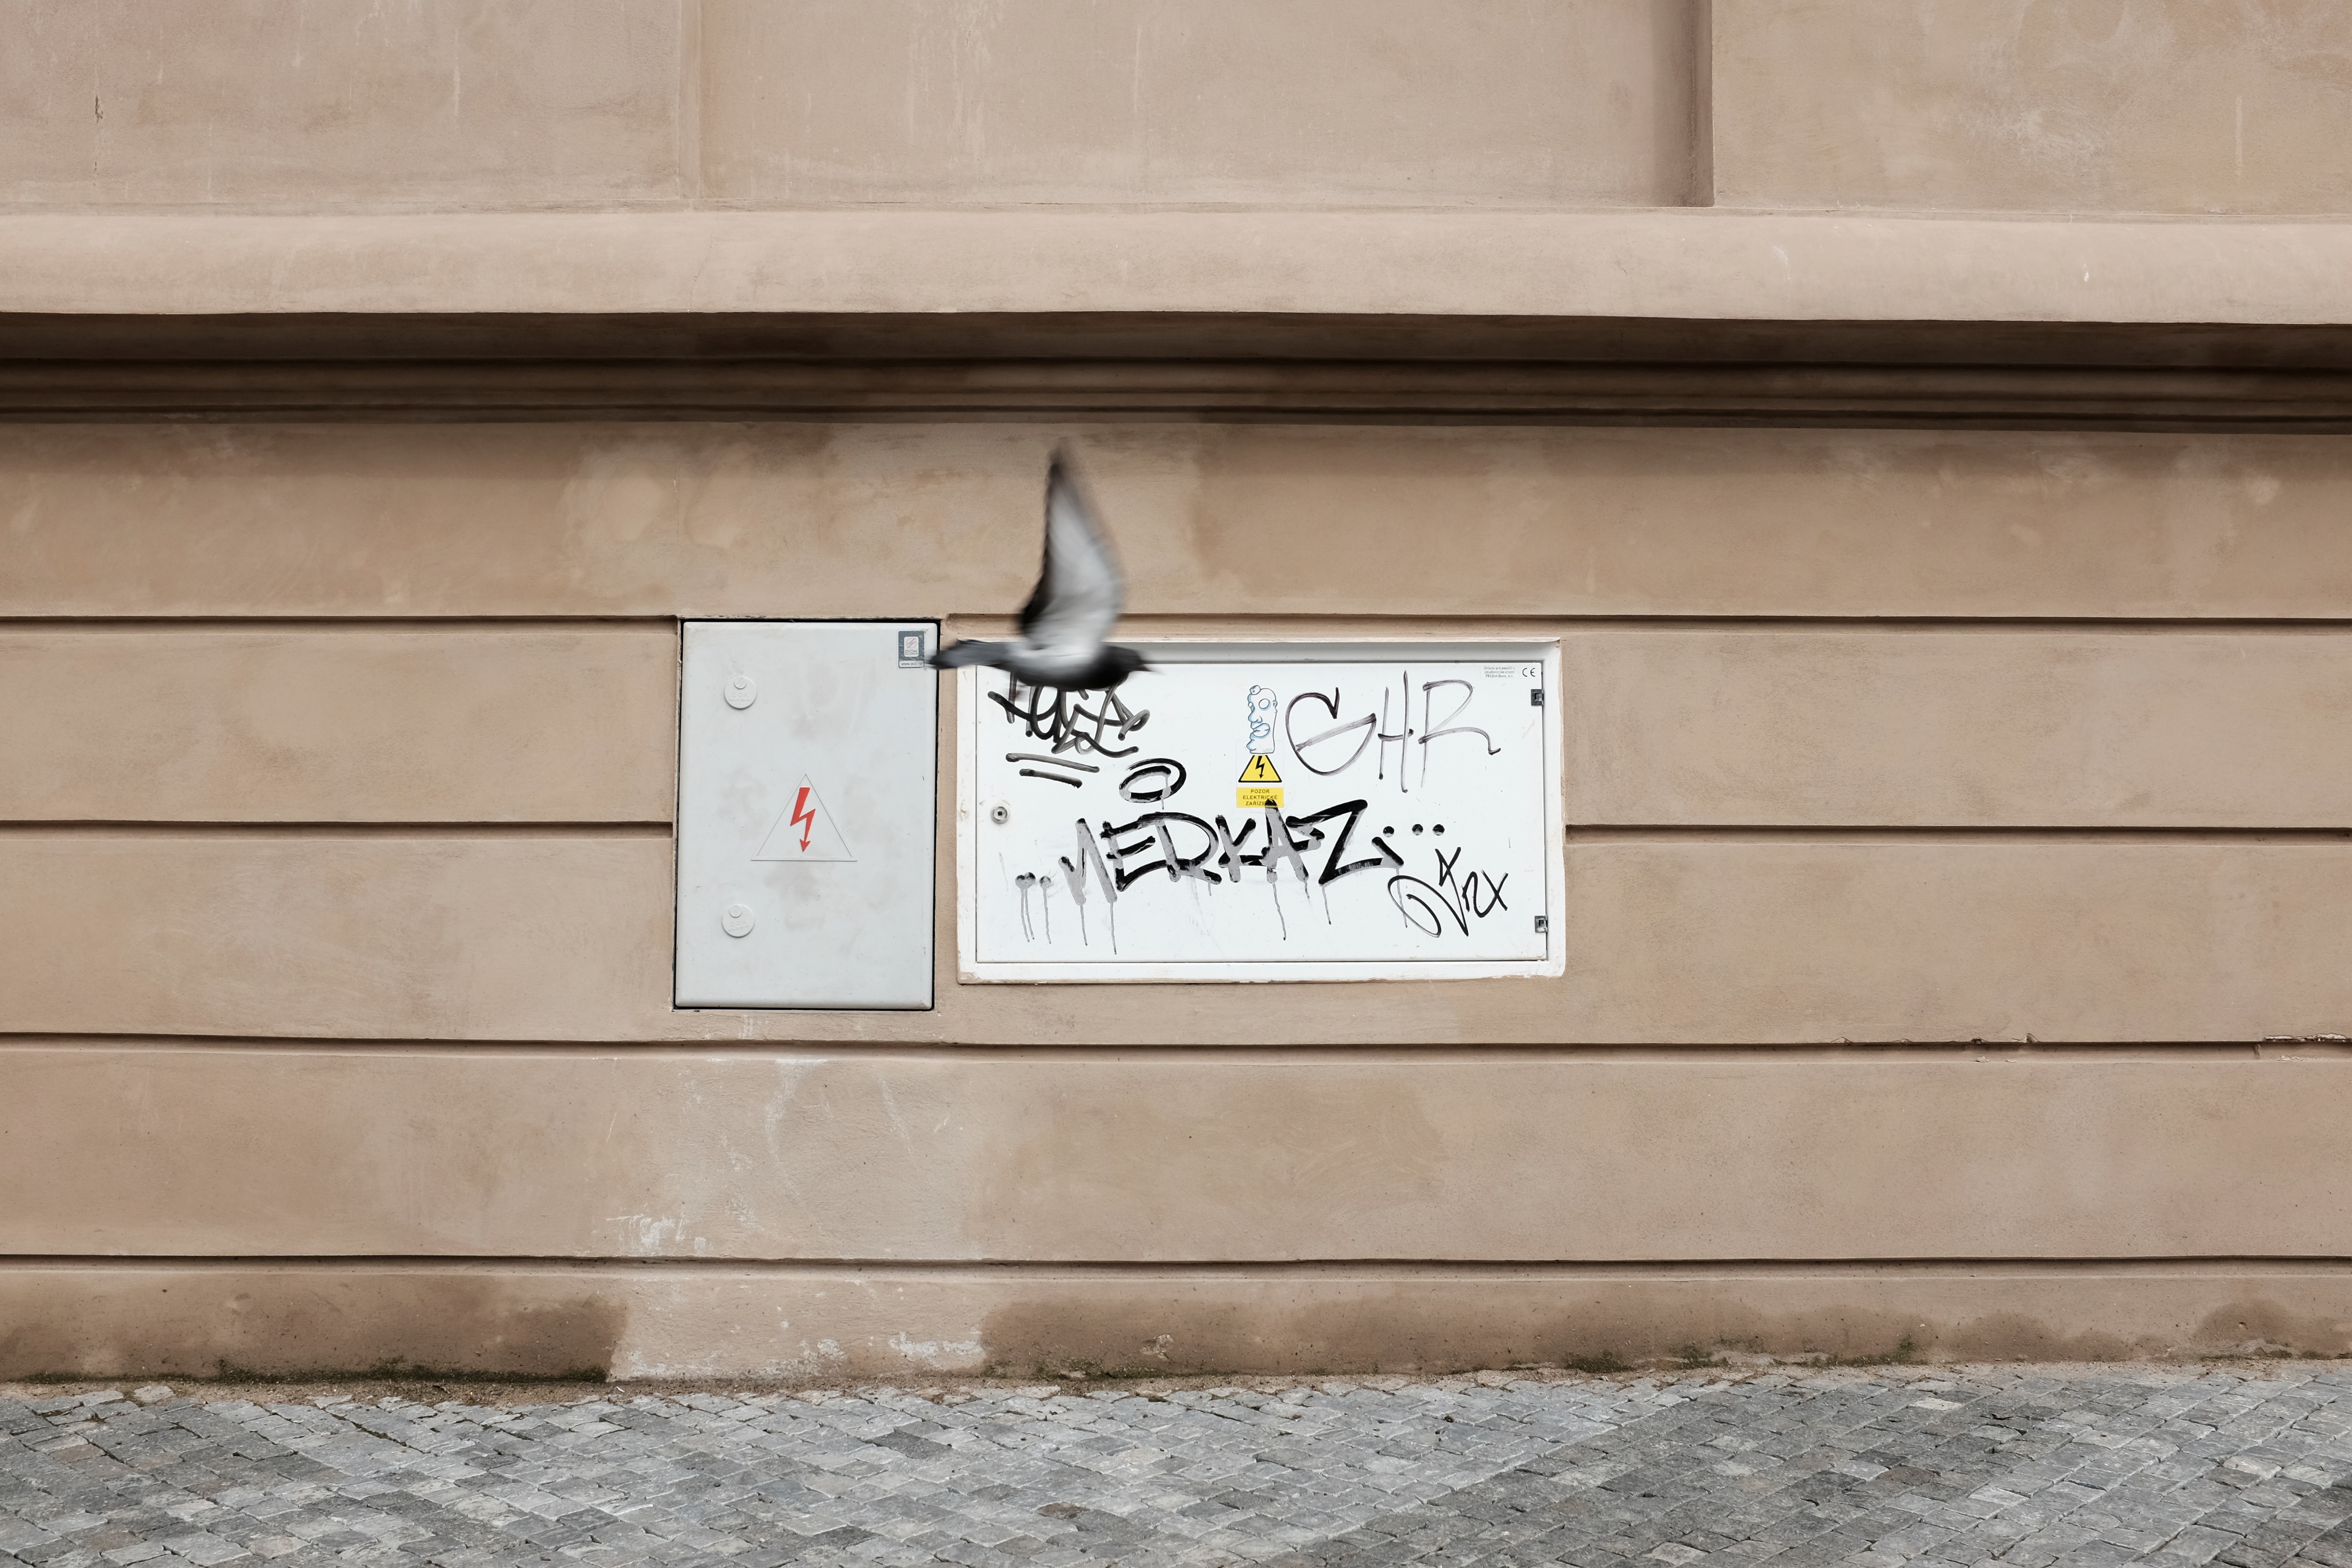
wood, wall, sign, shelf, furniture, lighting, door, art, automotive exterior, window covering